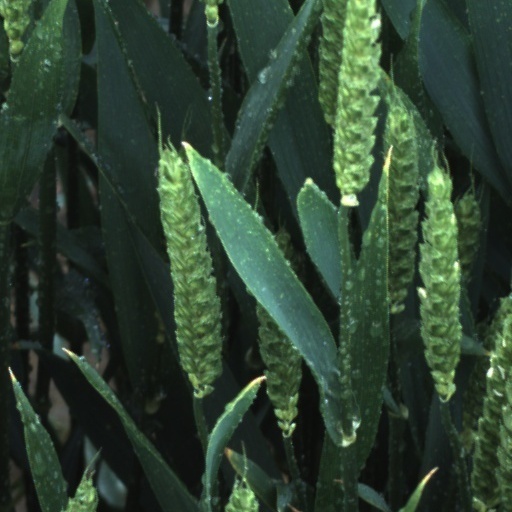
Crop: wheat